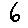
Label: 6